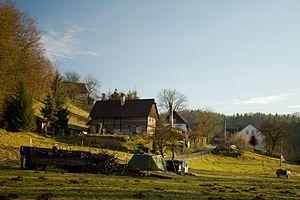
Kacanovy est une commune du district de Semily, dans la région de Liberec, en République tchèque. Sa population s'élevait à 212 habitants en 2019.